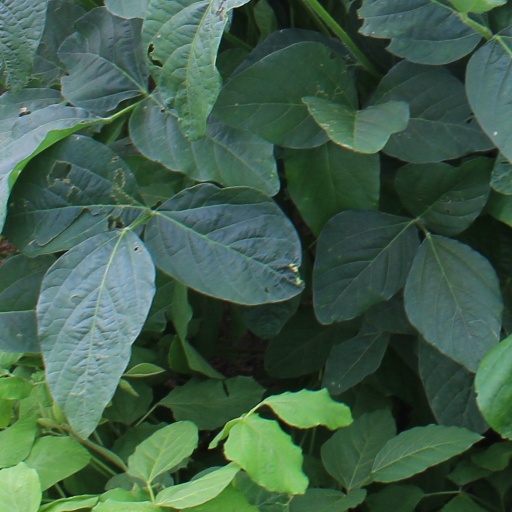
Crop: soybean